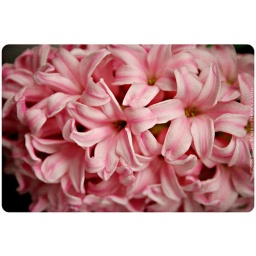
someone in my office had a very nice bunch of spring flowers given to them for their birthday!